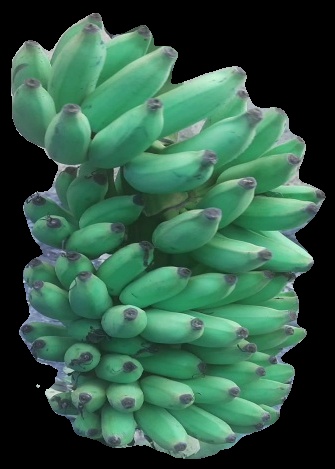
Variety: elakki-bale
Grade: grade2